2004 Indian Ocean earthquake and tsunami

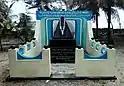

On 26 December 2004, at 07:58:53 local time, a major earthquake with a magnitude of 9.2–9.3 struck with an epicentre off the west coast of Aceh in northern Sumatra, Indonesia. The undersea megathrust earthquake, known in the scientific community as the Sumatra–Andaman earthquake, was caused by a rupture along the fault between the Burma plate and the Indian plate, and reached a Mercalli intensity of IX in some areas.